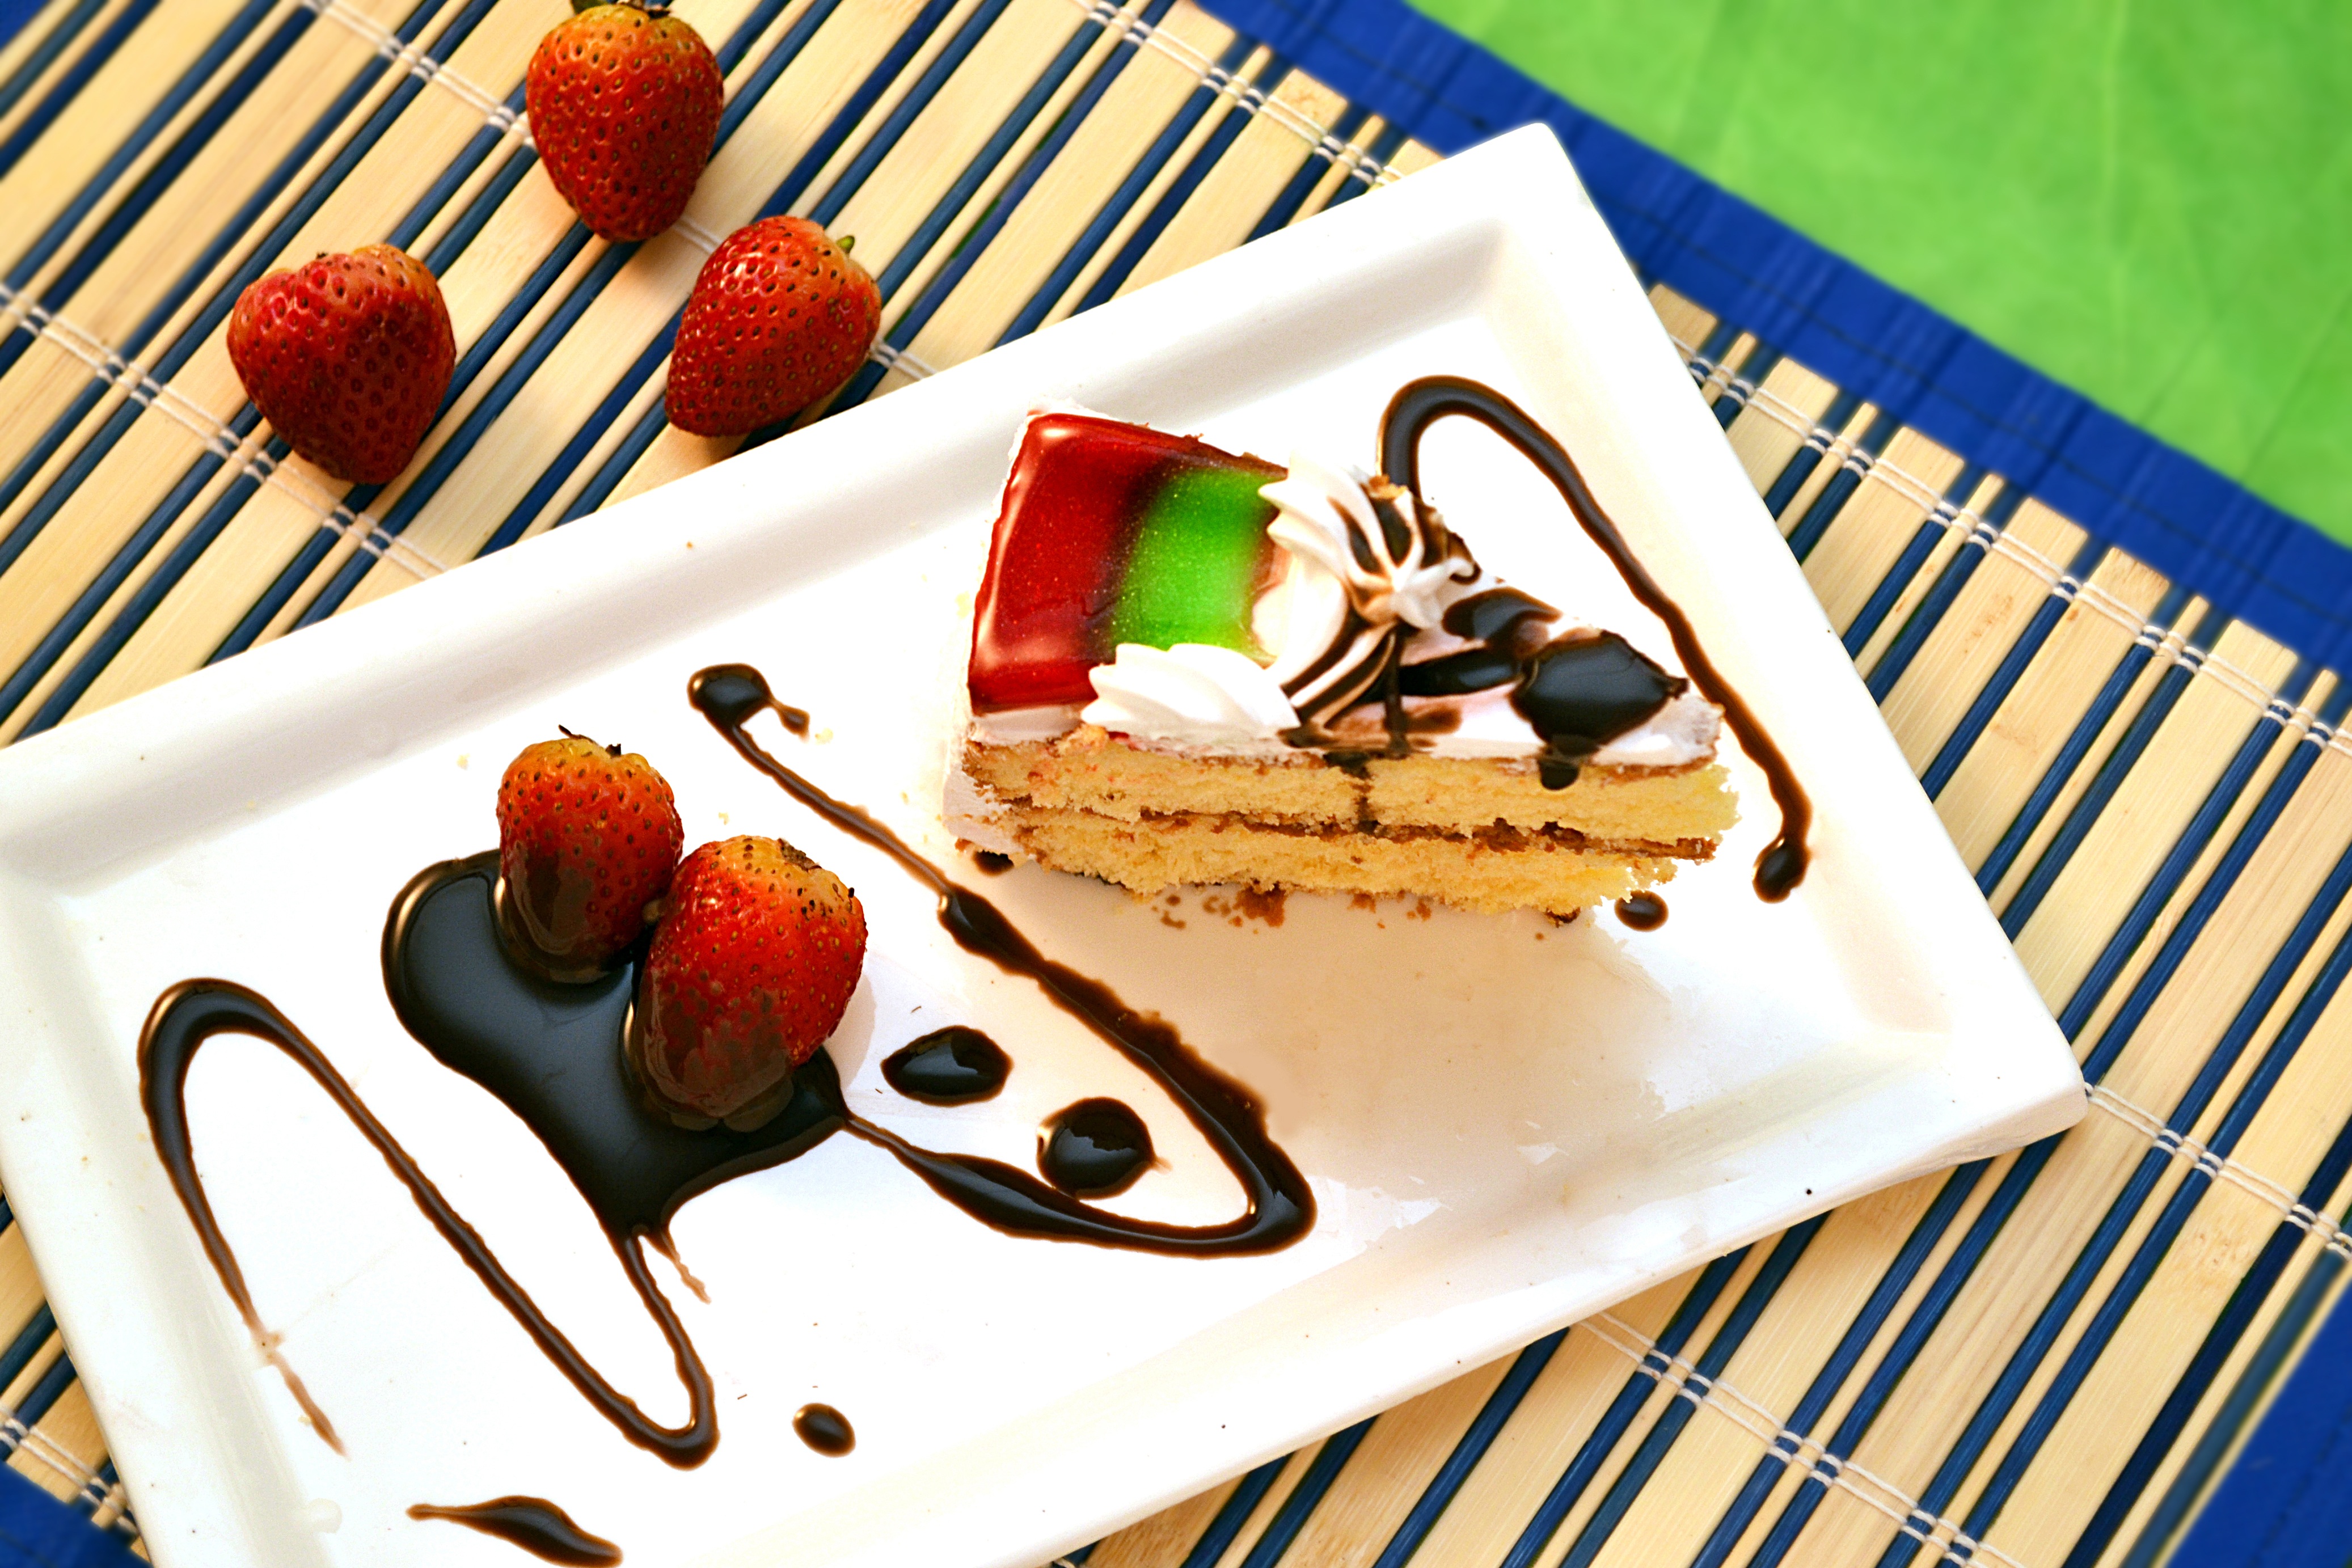
fruit, sweet, celebration, dish, meal, food, produce, breakfast, chocolate, baking, dessert, lunch, cuisine, delicious, cake, bakery, baked, sugar, party, tasty, birthday, flavor